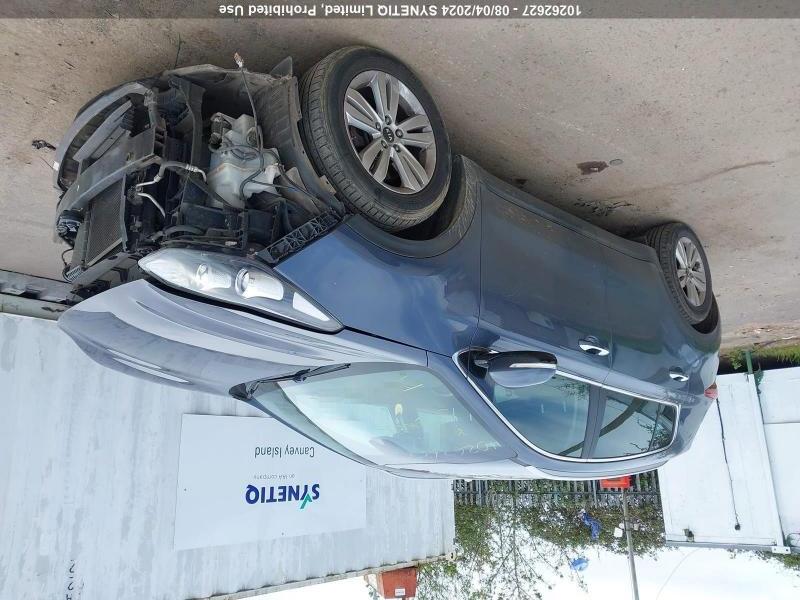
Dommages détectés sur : plaque d'immatriculation avant, pare-choc avant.
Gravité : majeur